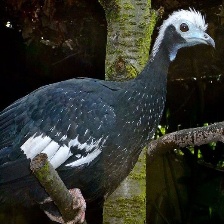
Species: BLUE THROATED PIPING GUAN
Scientific name: PIPILE CUMANENSIS